Dunstaffnage Castle

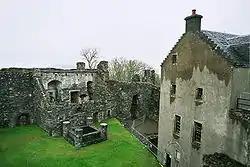
The north-west range of 1725, with the gatehouse on the right, seen from the parapet walk

The gatehouse was built by the Campbells in the late 15th century, replacing an earlier round tower in the east corner. It takes the form of a four-storey harled tower house, with the entrance passage running through half the vaulted basement, the other half forming guard rooms with arrow slits facing the gate. The present approach to the gate is by a stone stair, replacing an earlier drawbridge. The tower was remodelled in the 18th century to provide reception rooms and a private suite. The dormer windows at the top are capped by the pediments from the 1725 house (see below), and bear the date, the Campbell arms, and the initials AEC and DLC, for Aeneas Campbell, 11th Captain, and his wife Dame Lilias. The pediments were moved here during the 1903 restoration works.